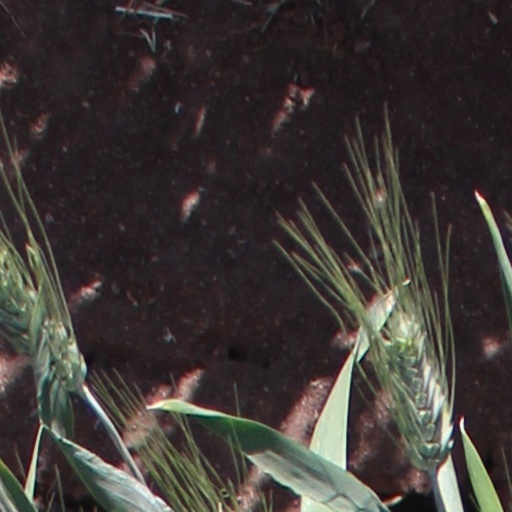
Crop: wheat